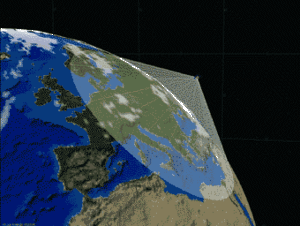
Les radiocommunications de catastrophe jouent un rôle capital déterminant à tous les stades de la gestion des catastrophes.
La bande 144 MHz, désignée aussi par sa longueur d'onde, 2 mètres, est une bande du service radioamateur destinée à établir des radiocommunications de loisir. Cette bande est utilisable en permanence pour le trafic radio local et régional. Elle est très utilisée surtout pour le trafic via relais. Cette bande est utilisable sporadiquement pour le trafic radio à grande distance.
Le système Cospas-Sarsat est un système mondial d'alerte et de localisation de radiobalise de localisation des sinistres.